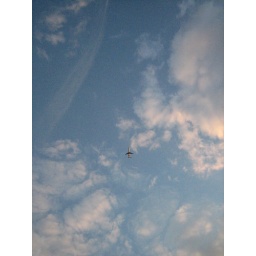
Silver bird in the sky